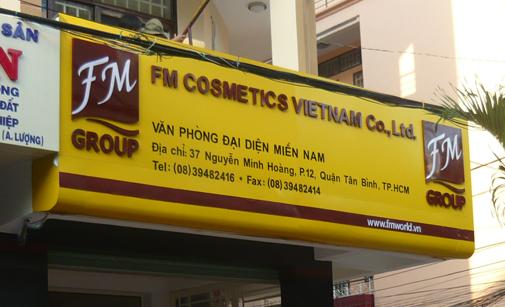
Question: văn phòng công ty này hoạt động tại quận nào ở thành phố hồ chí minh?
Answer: quận tân bình